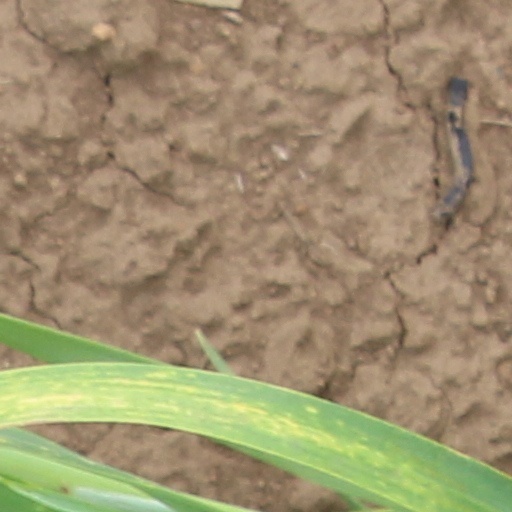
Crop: wheat